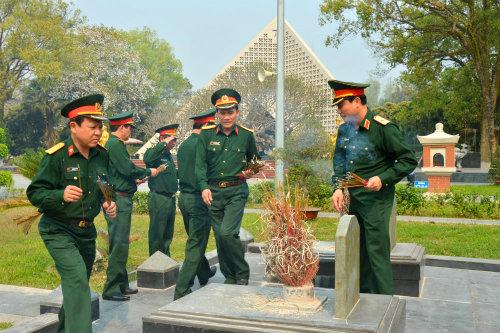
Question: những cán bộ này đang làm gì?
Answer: họ đang thắp hương tưởng niệm